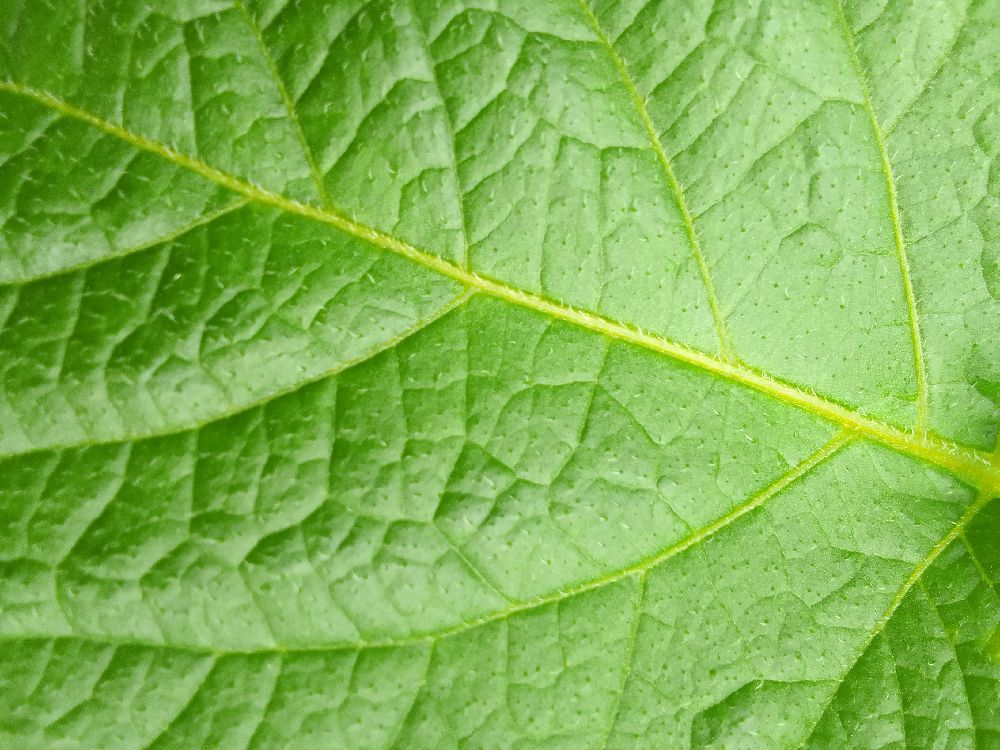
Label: Healthy